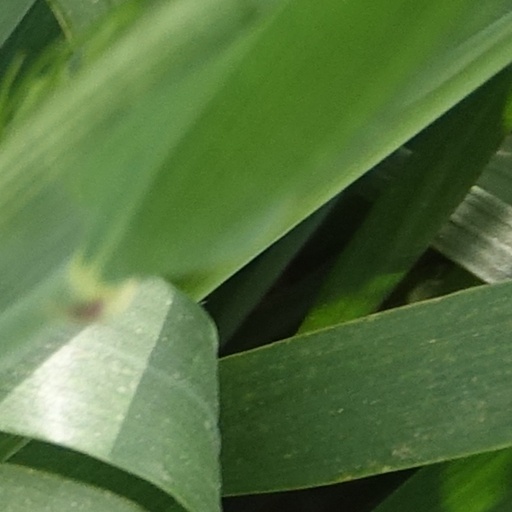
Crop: wheat